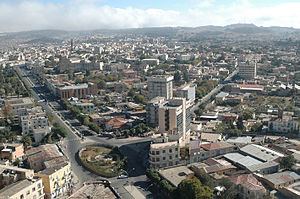
Eritrea / Geografi / Beliggenhed og grænser
Udsigt over kapital Asmara
Eritrea er et land i det nordlige Østafrika. Landet grænser op til Sudan i vest, Etiopien i syd og Djibouti i sydøst. Landets øst- og nordøstlige side er det Røde Havs kyst, hvor Dahlakøerne ligger. Området var tidligere en italiensk koloni, blev annekteret af Etiopien i 1952 og efter løsrivelseskrig og folkeafstemning selvstændigt i 1993. Landet er rigt på råstoffer, blandt andre guld, sølv, nikkel, olie og naturgas.